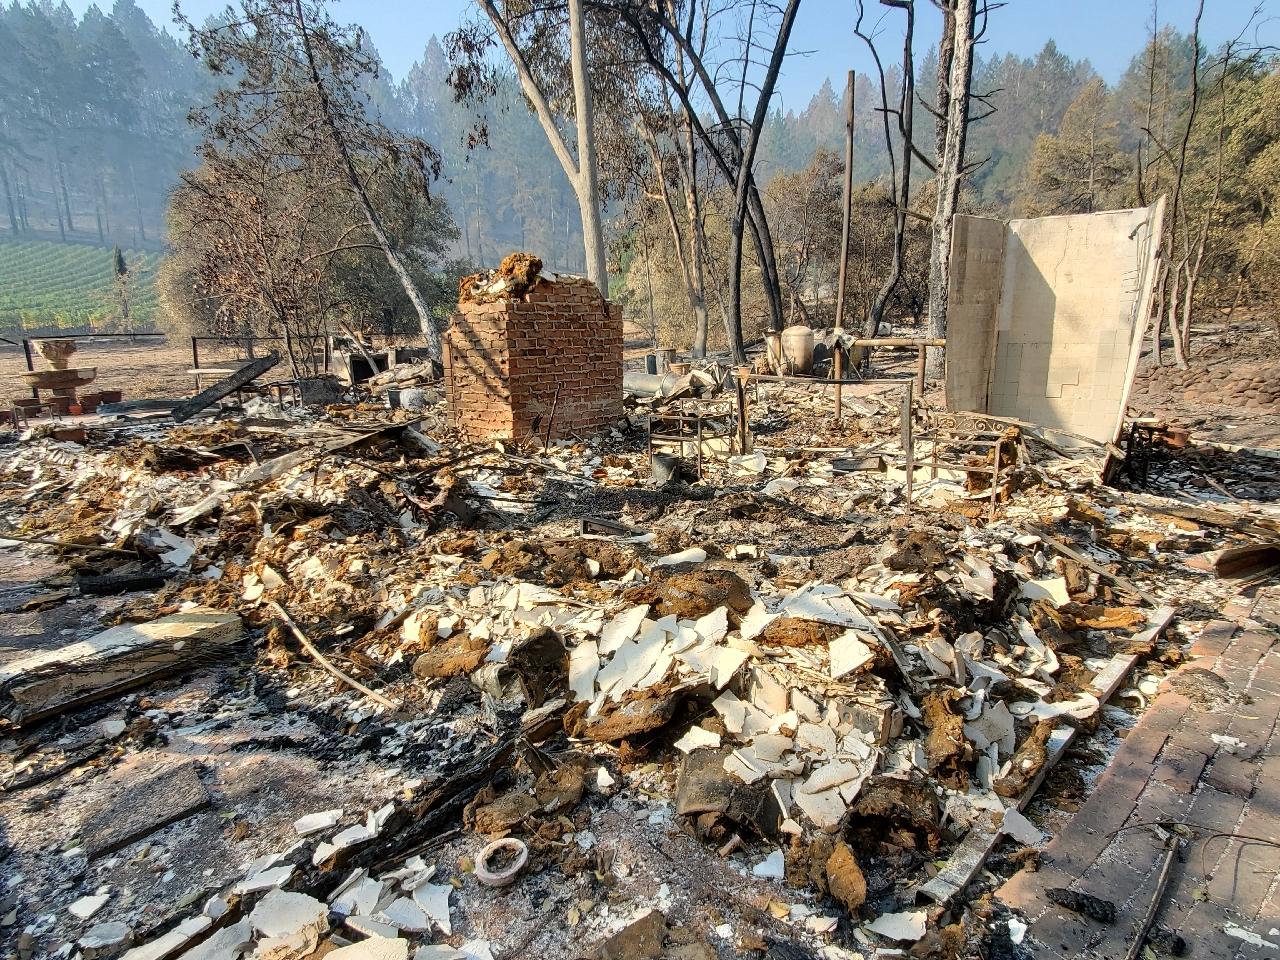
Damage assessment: destroyed